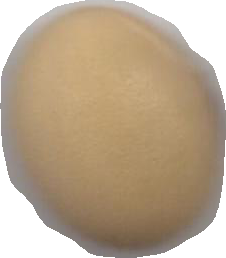
Variety: Anjasmoro